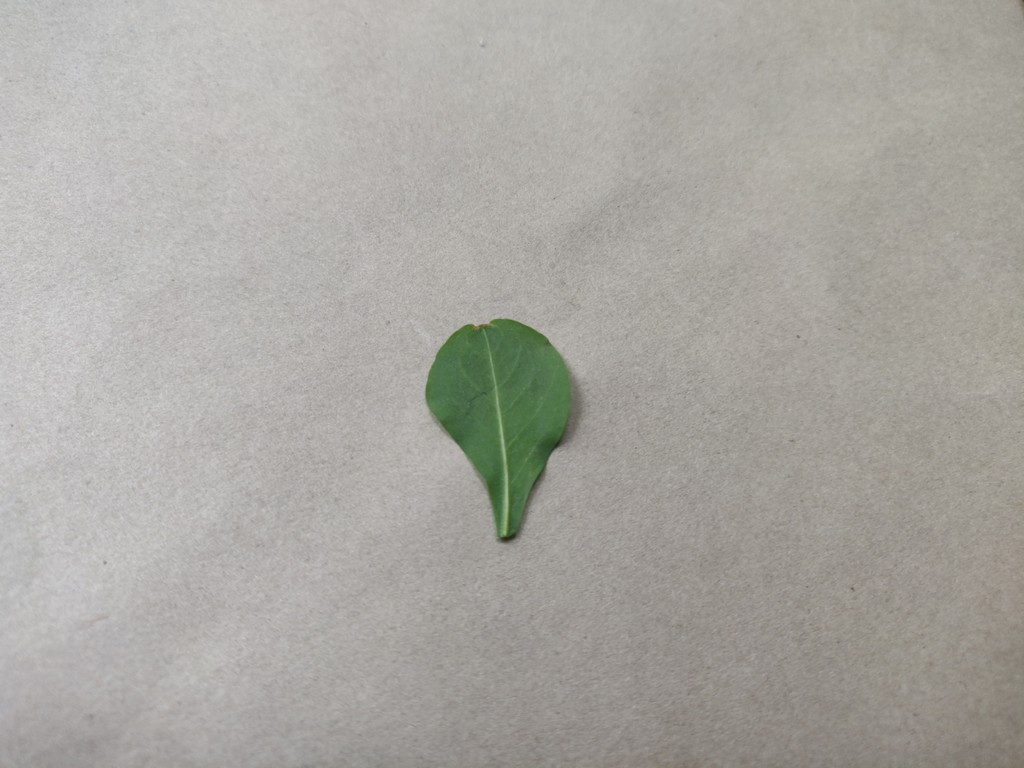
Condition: Healthy
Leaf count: single
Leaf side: back